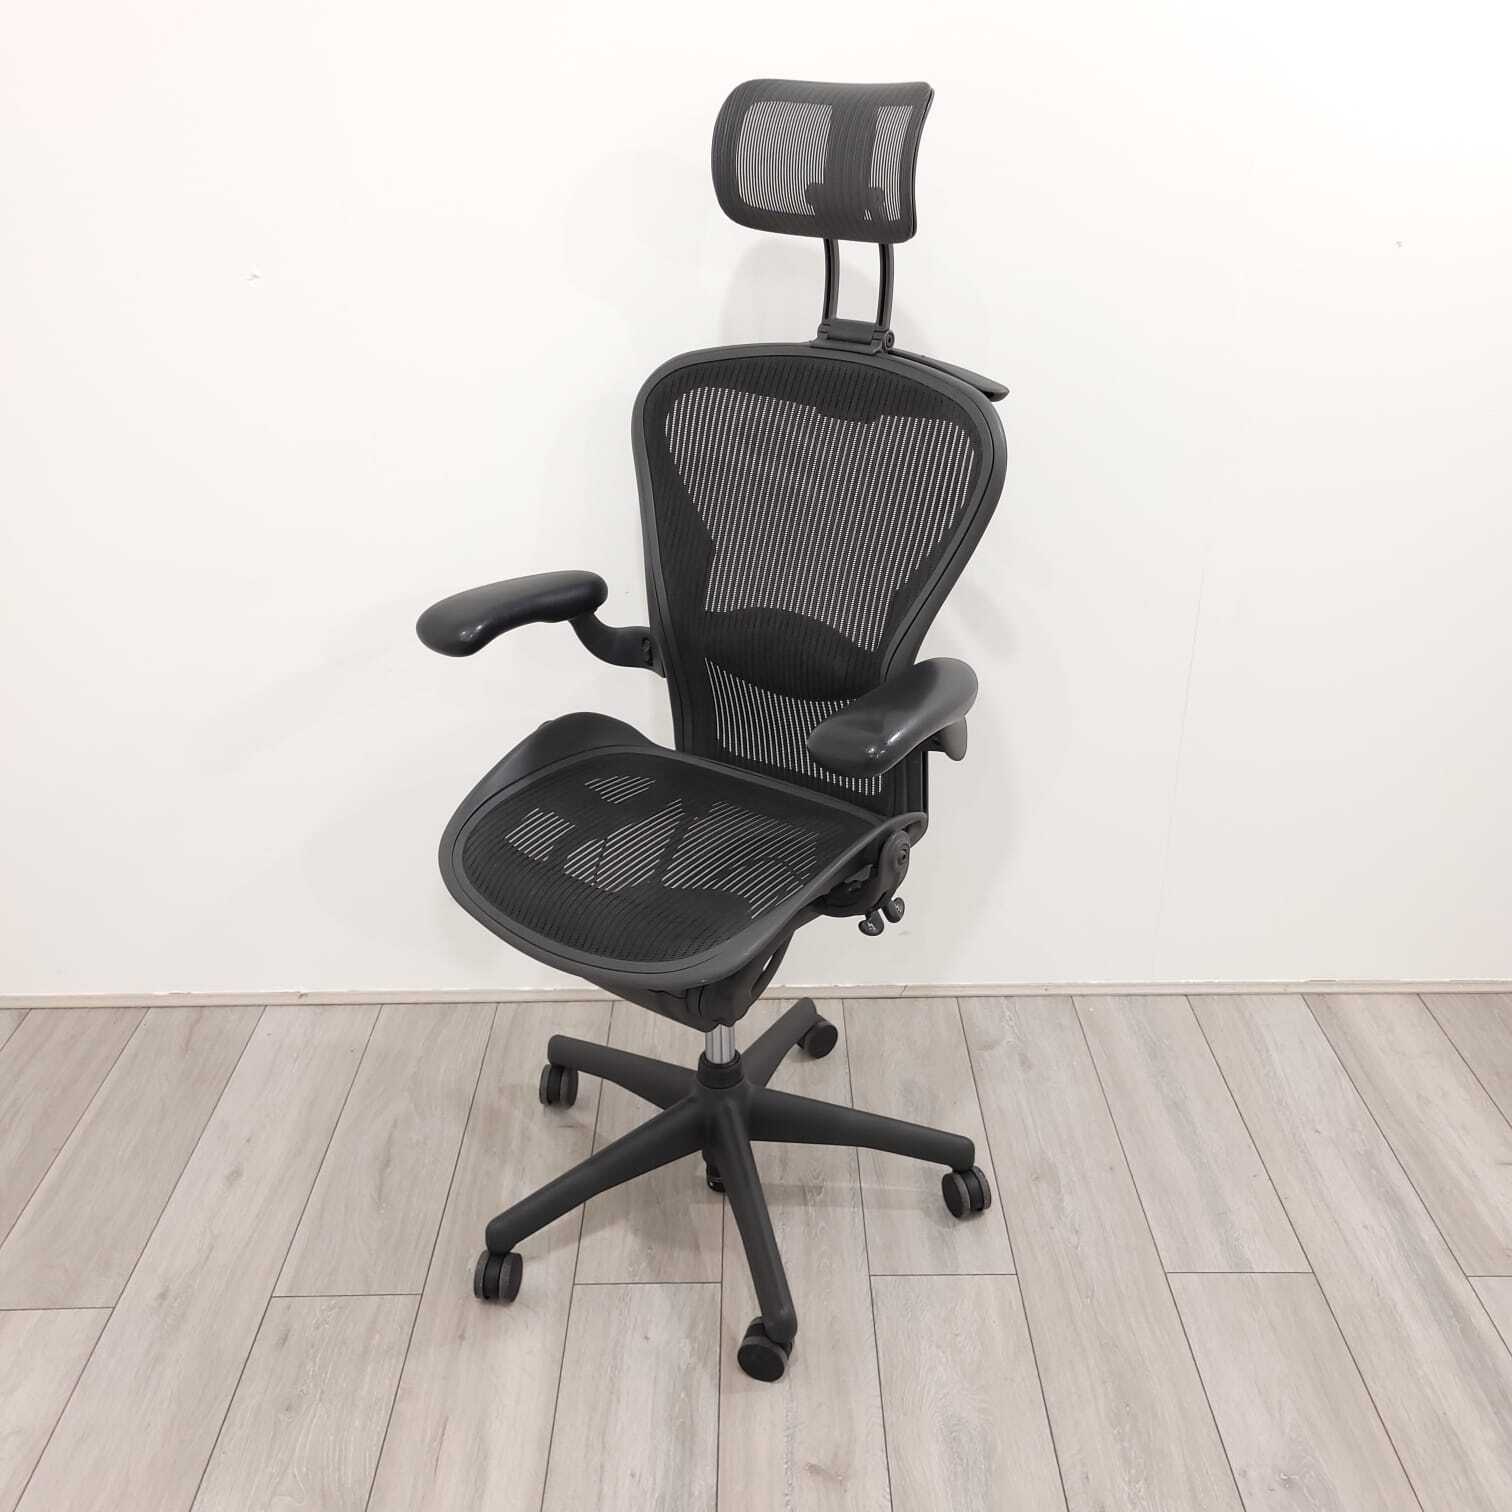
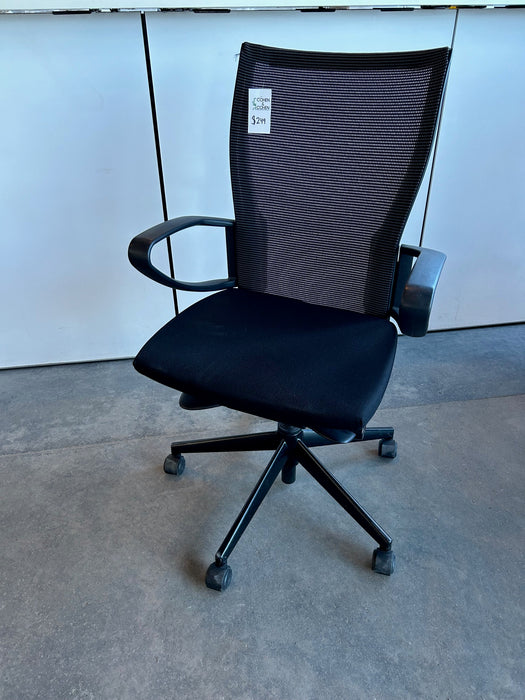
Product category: items_chair
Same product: no